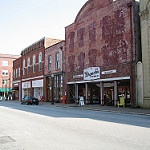
Label: street